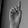
ASL letter: D